Nova Express Café

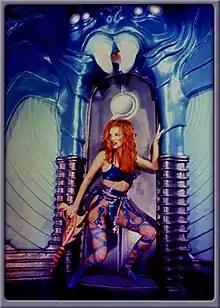
"E. Pluribus Unum", (Out of Many, One) sculpture by Cary Lewis Long at Nova Express Cafe; Photo by Jack Pedota

Working with a limited budget, the Cafe was made almost entirely from found and second-hand materials. A fan of fantasy architecture, Long painted many surfaces to fluoresce under black light, including ameoba-shaped tables and a silhouette-filled screen constructed with stencils made with an X-Acto knife, auto paint and a pizza box. The rocket-like chairs were found at the Pick Your Parts junkyard and refurbished."